Lawrence, Kansas

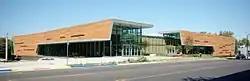
Lawrence Public Library (2014)

The Lawrence USD 497 public school district includes almost all of the Lawrence city limits. This district has 12 elementary schools, four middle schools. and two high schools. The city's 12 public elementary schools include: Langston Hughes Elementary (named after Langston Hughes); Quail Run Elementary, Cordley Elementary (named after Richard Cordley), Hillcrest Elementary, Kennedy Early Childhood (formerly Kennedy Elementary, closed in 2021), Pinckney Elementary, Prairie Park Elementary, New York Elementary, Schwegler Elementary, Sunflower Elementary, Sunset Hill Elementary, Woodlawn Elementary, and Deerfield Elementary. The middle schools include: West, Billy Mills (named after Billy Mills, and formerly named South), and Southwest. The high schools include: Lawrence High School and Lawrence Free State High School (the athletic teams of the former are nicknamed the Chesty Lions, and those of the latter are the Firebirds).